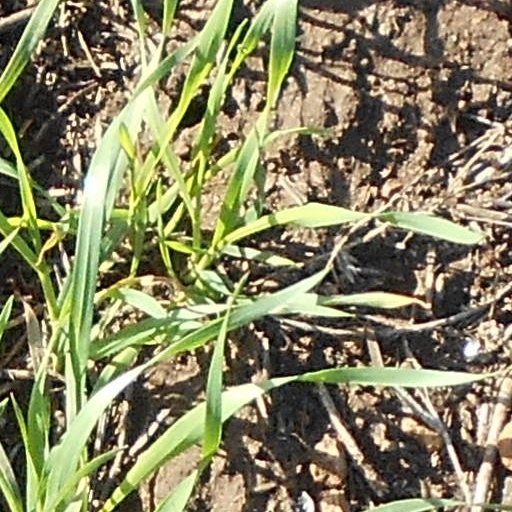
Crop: wheat